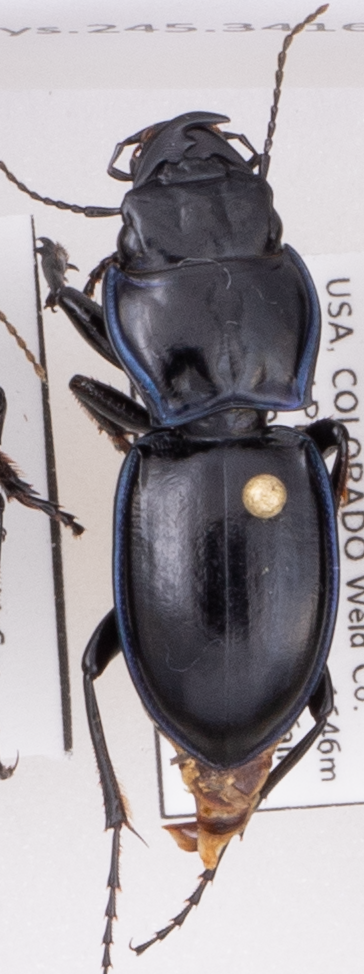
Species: Pasimachus elongatus
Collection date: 2021-07-21
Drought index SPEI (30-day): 1.93
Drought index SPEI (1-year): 0.288
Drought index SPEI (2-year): -0.46